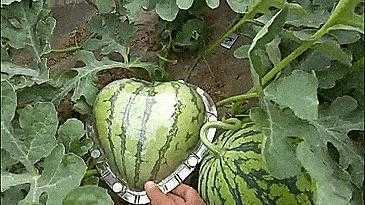
Label: Watermelon